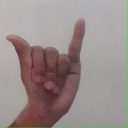
अक्षर: य